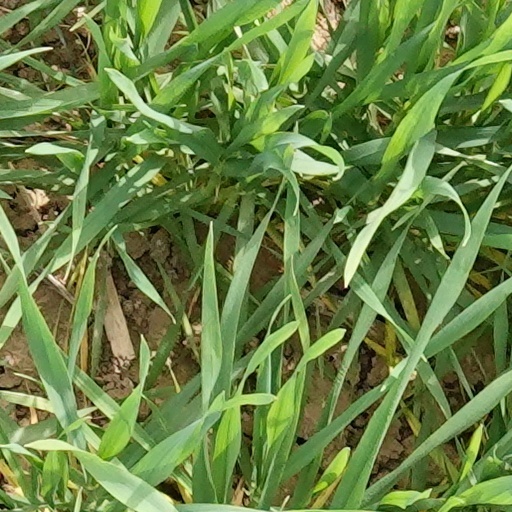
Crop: wheat